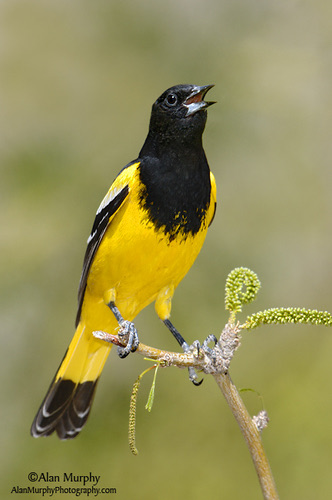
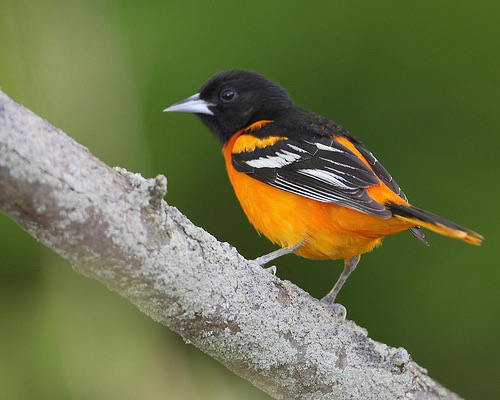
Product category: misc
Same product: yes